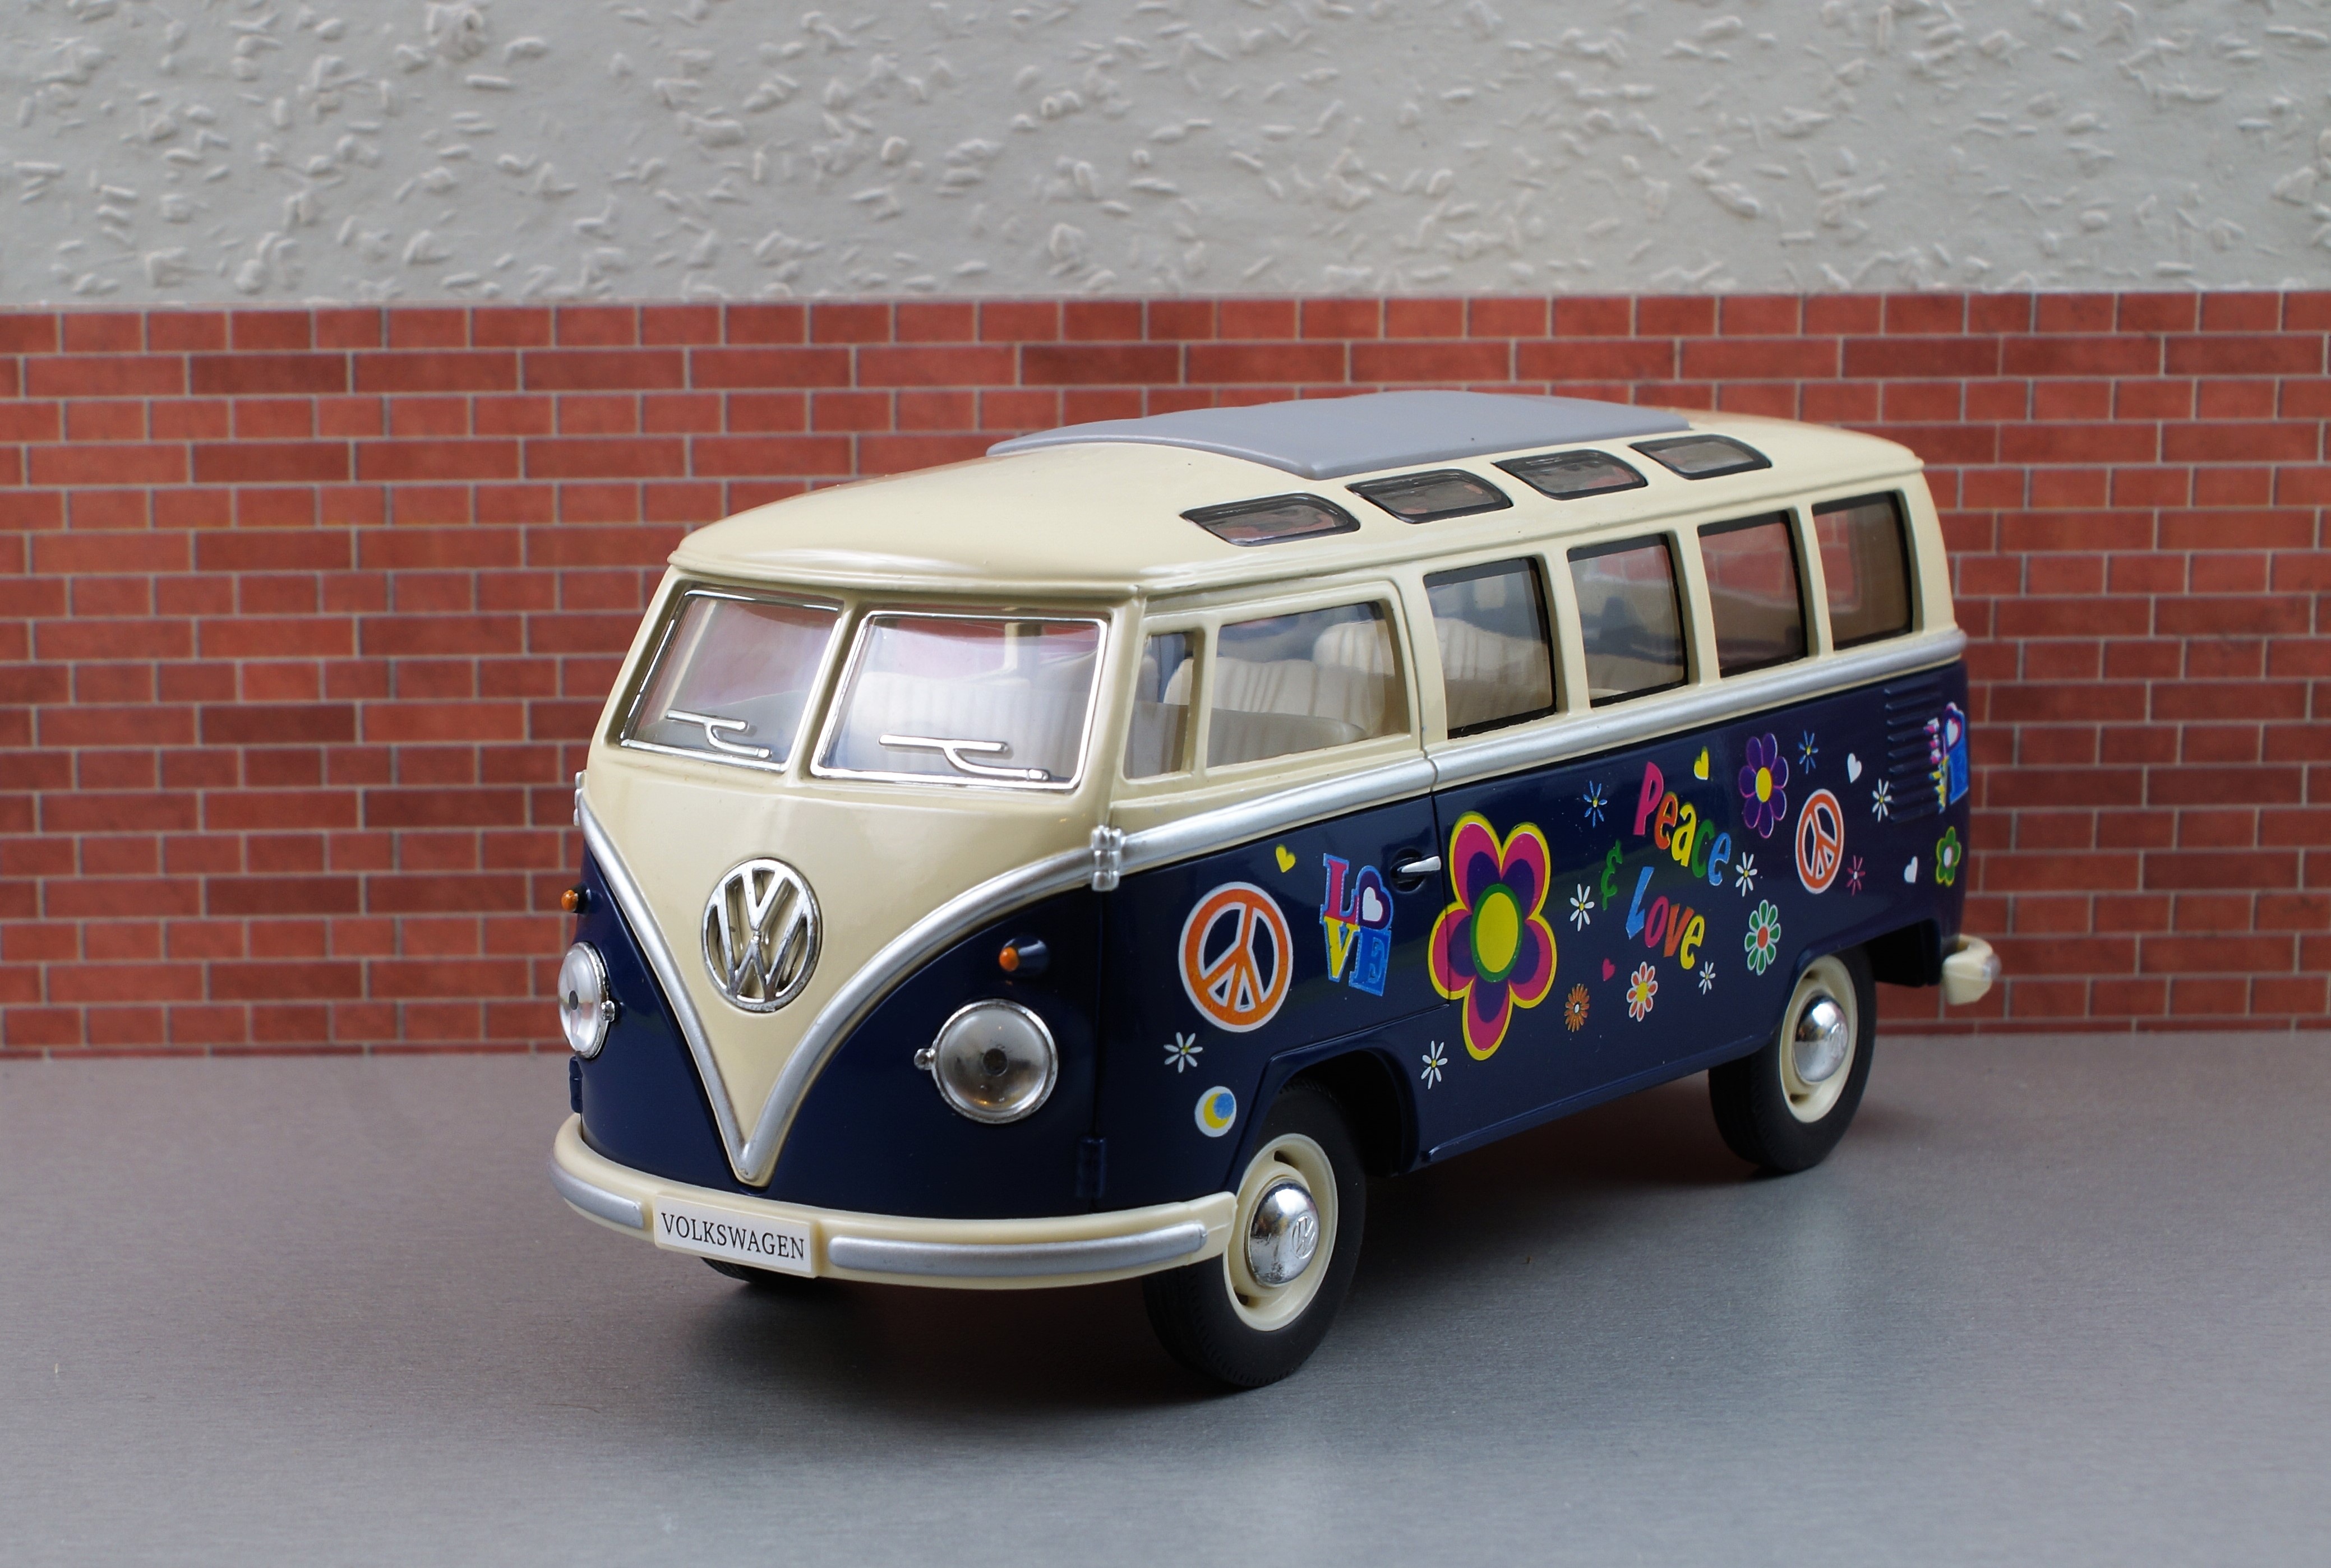
car, vintage, retro, vw, volkswagen, van, old, transport, vehicle, auto, vw bus, bus, camper, toys, oldtimer, nostalgic, bulli, toy car, t1, model car, volkswagen vw, camping bus, land vehicle, volkswagen type 2, automobile make, automotive design